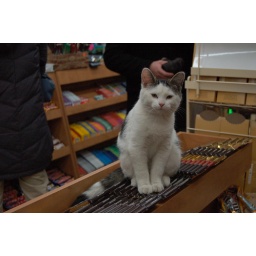
Found this cat inside a convenience store beside Schwartz's sleeping on a chocolate bar display case